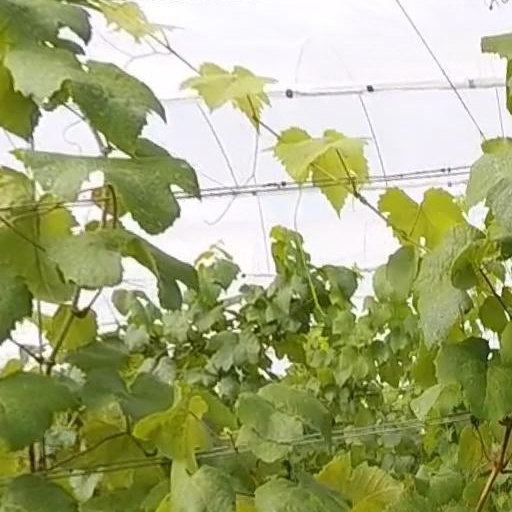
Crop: grape